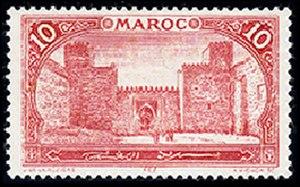
Joseph Daviel de La Nézière est un artiste peintre et illustrateur français, qui fut chargé de missions pour le ministère des Colonies et l'administration postale, pour laquelle il a produit de nombreuses vignettes.